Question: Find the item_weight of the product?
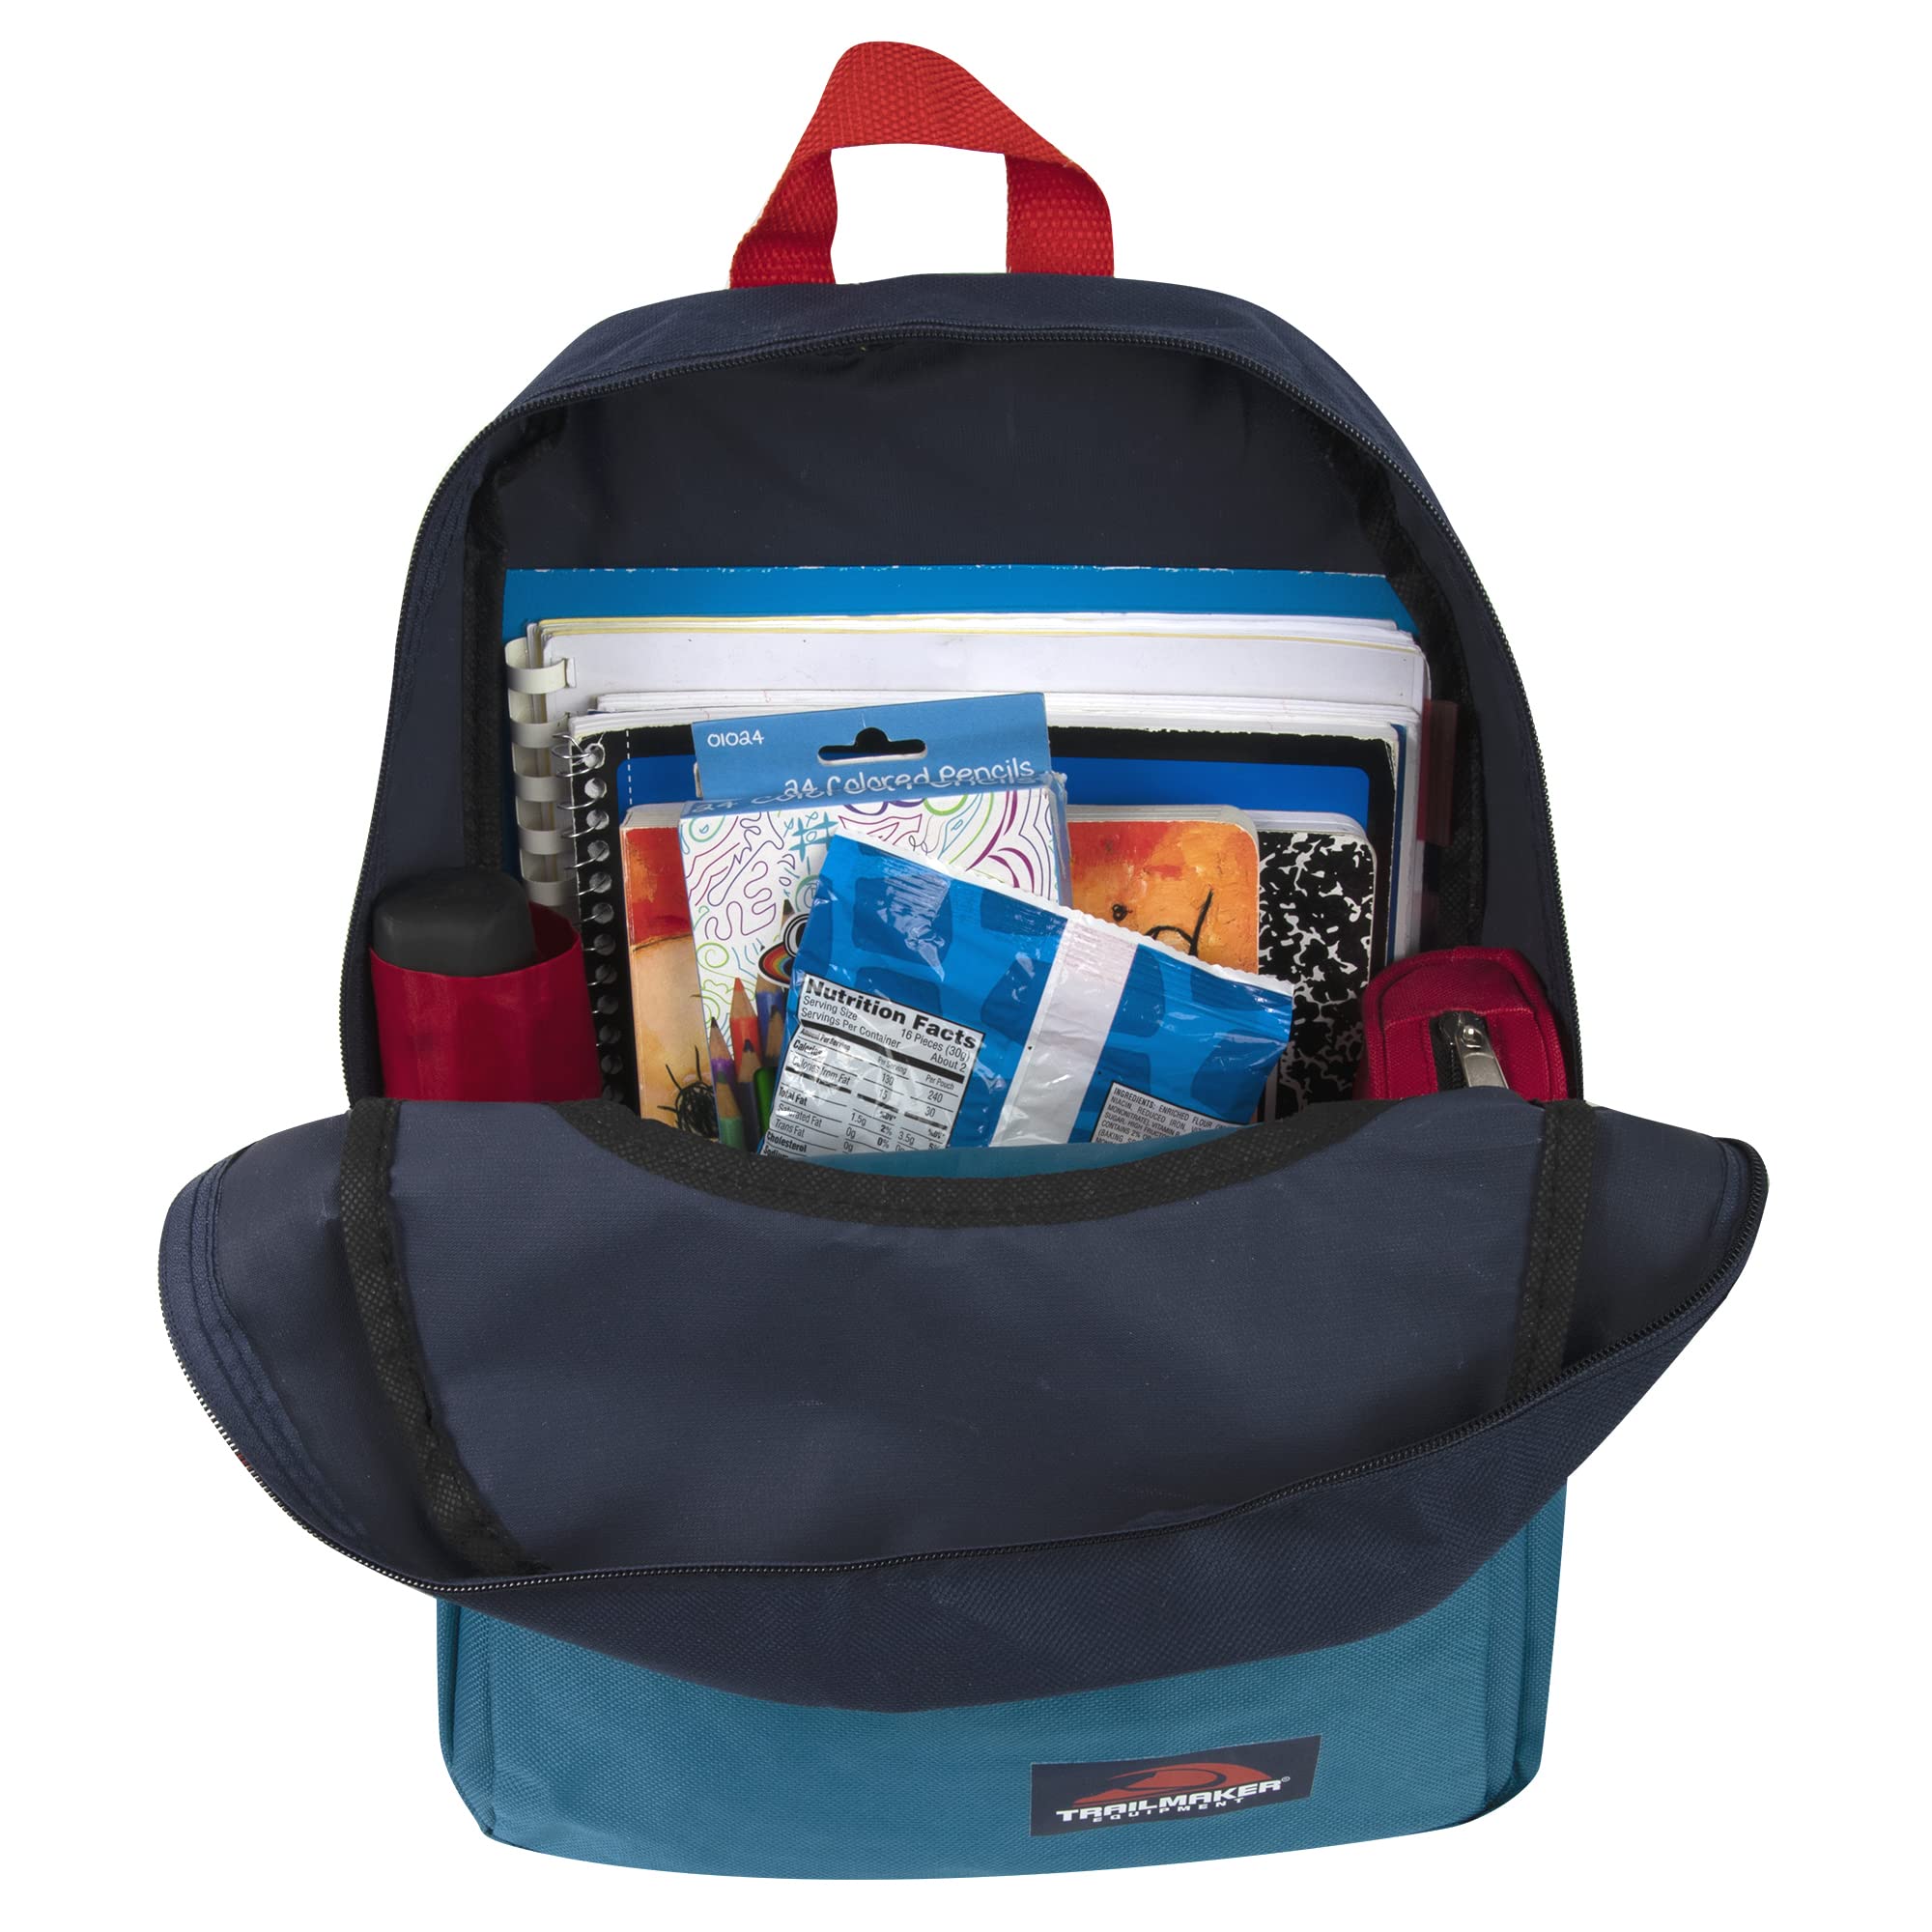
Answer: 30.0 gram